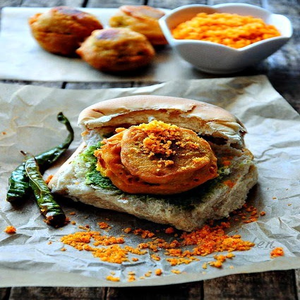
Dish: vadapav